National road 54 (Poland)

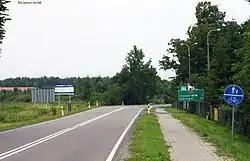
National road 54 in Braniewo

National road 54 is a route belonging to the Polish national road network. The highway is a GP-class road, long, located in the Warmian-Masurian Voivodeship. This route connects the Expressway S22 at the Braniewo-Południe junction near Chruściel with the Gronowo-Mamonovo border crossing near Russia.